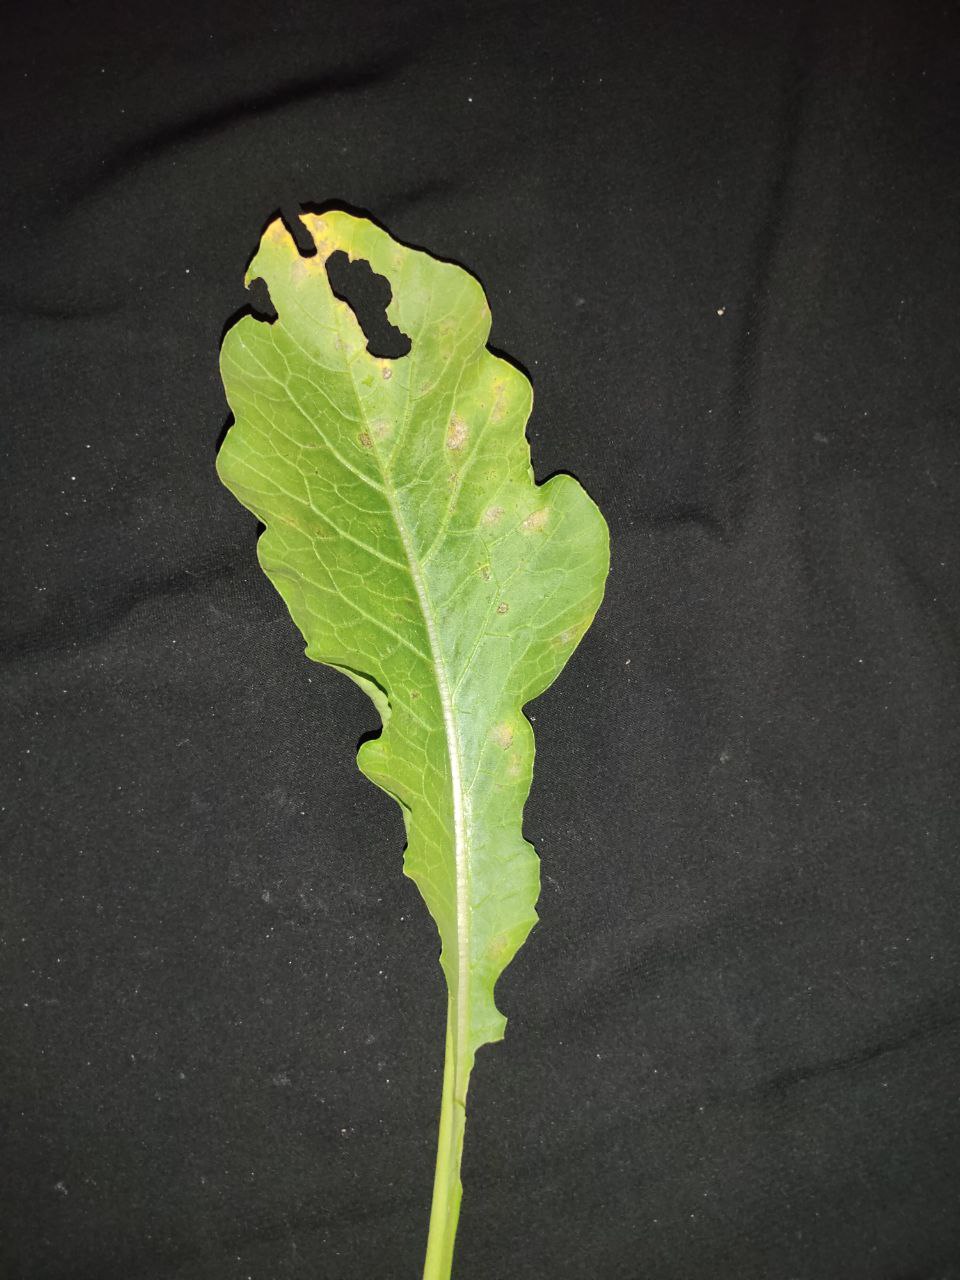
Label: Downey mildew